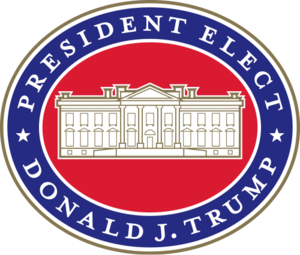
La présidence de Donald Trump, 45ᵉ président des États-Unis, débute le 20 janvier 2017, faisant suite à celle de Barack Obama. Le Parti républicain occupe alors la présidence en plus du Sénat et de la Chambre des représentants, alors qu'il est déjà majoritaire dans les deux assemblées lors du second mandat d'Obama. Durant la campagne, Donald Trump choisit comme colistier le gouverneur de l'Indiana, Mike Pence, qui occupe le poste de vice-président des États-Unis.